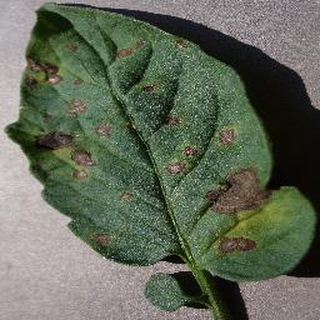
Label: tomato_early_blight